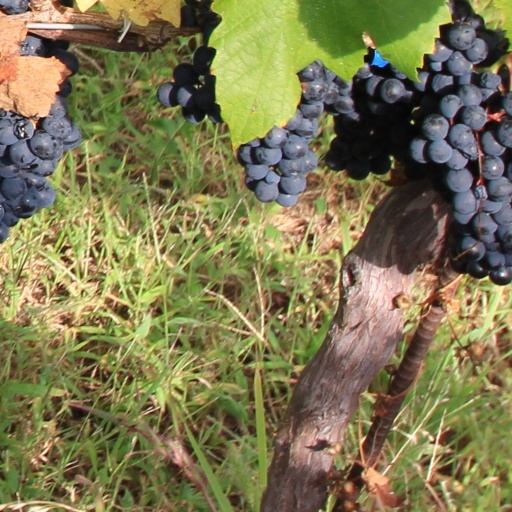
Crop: grape